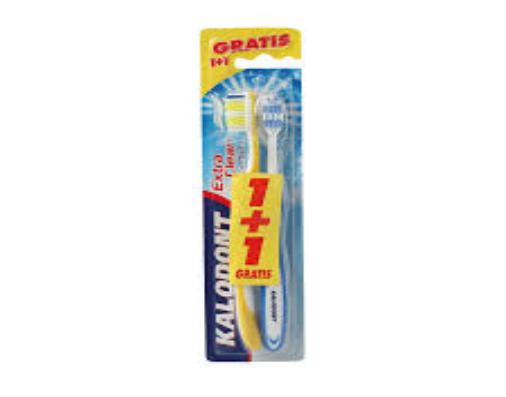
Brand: Kalodont
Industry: Necessities